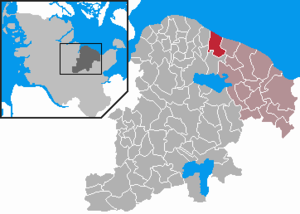
Schwartbuck
Kort
Schwartbuck er en by og kommune i det nordlige Tyskland, beliggende i Amt Lütjenburg i den nordøstlige del af Kreis Plön. Kreis Plön ligger i den østlige/centrale del af delstaten Slesvig-Holsten.